Bozhidar Iskrenov

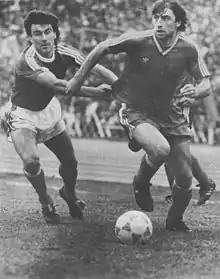
Iskrenov (in front)

Bojidar Georgiev Iskrenov (born 1 August 1962), nicknamed Gibona (Гибона means "The Gibbon"), Gibi (Гиби) and The Joy of the People (Радостта на народа), is a former Bulgarian footballer who spent most of his career playing for Levski Sofia as a forward.